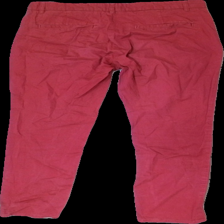
View: back
Type: Trousers
Category: Ladies
Brand: Holly And Whyte (Lindex)
Colors: Red
Material: 100% Cotton
Cut: Regular
Size: 38
Season: All
Damage: Washed out
Price range: <50
Recommended usage: Recycle